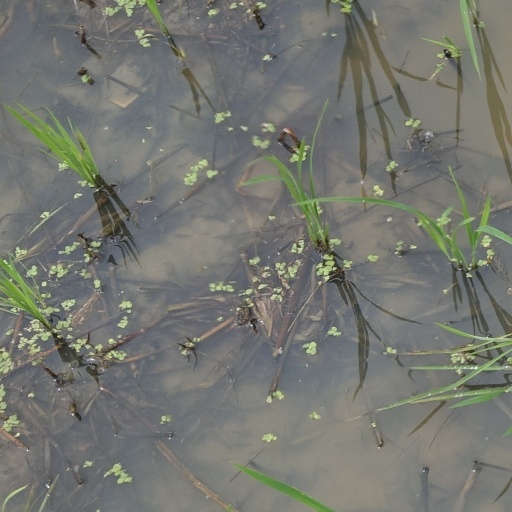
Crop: rice